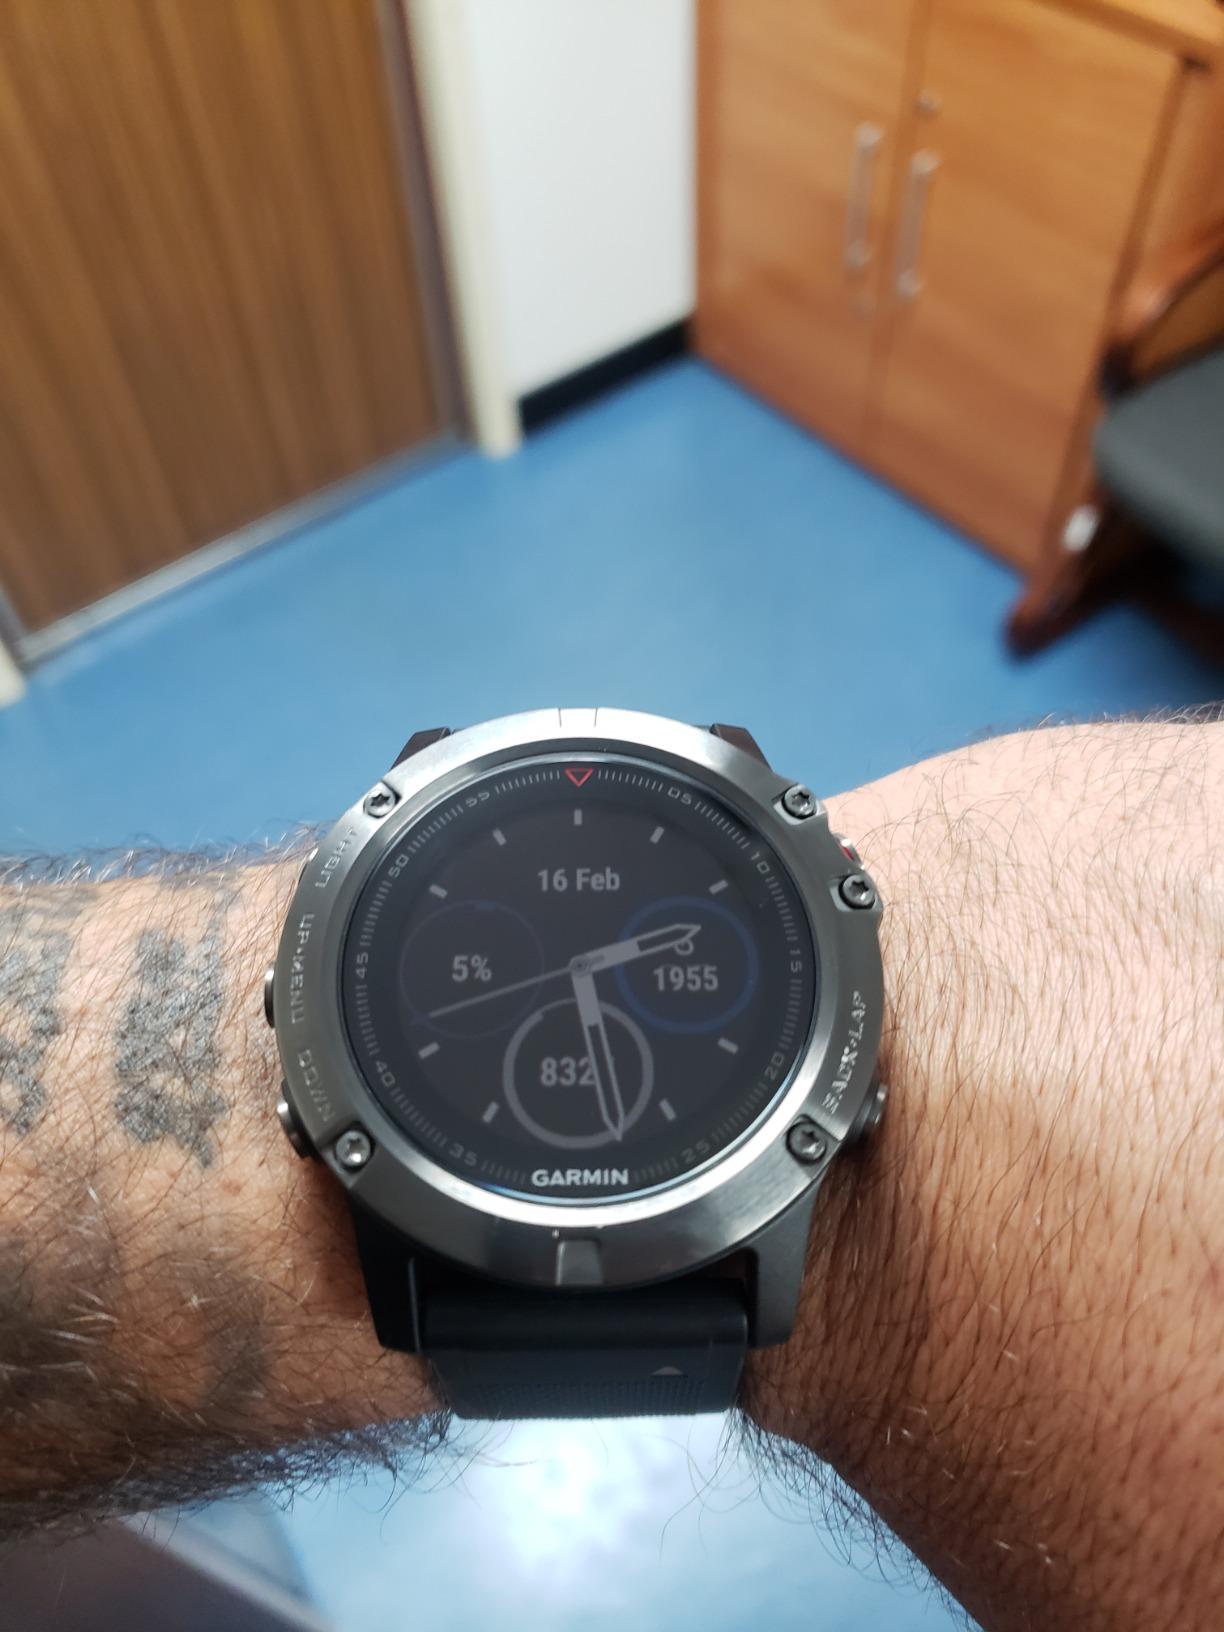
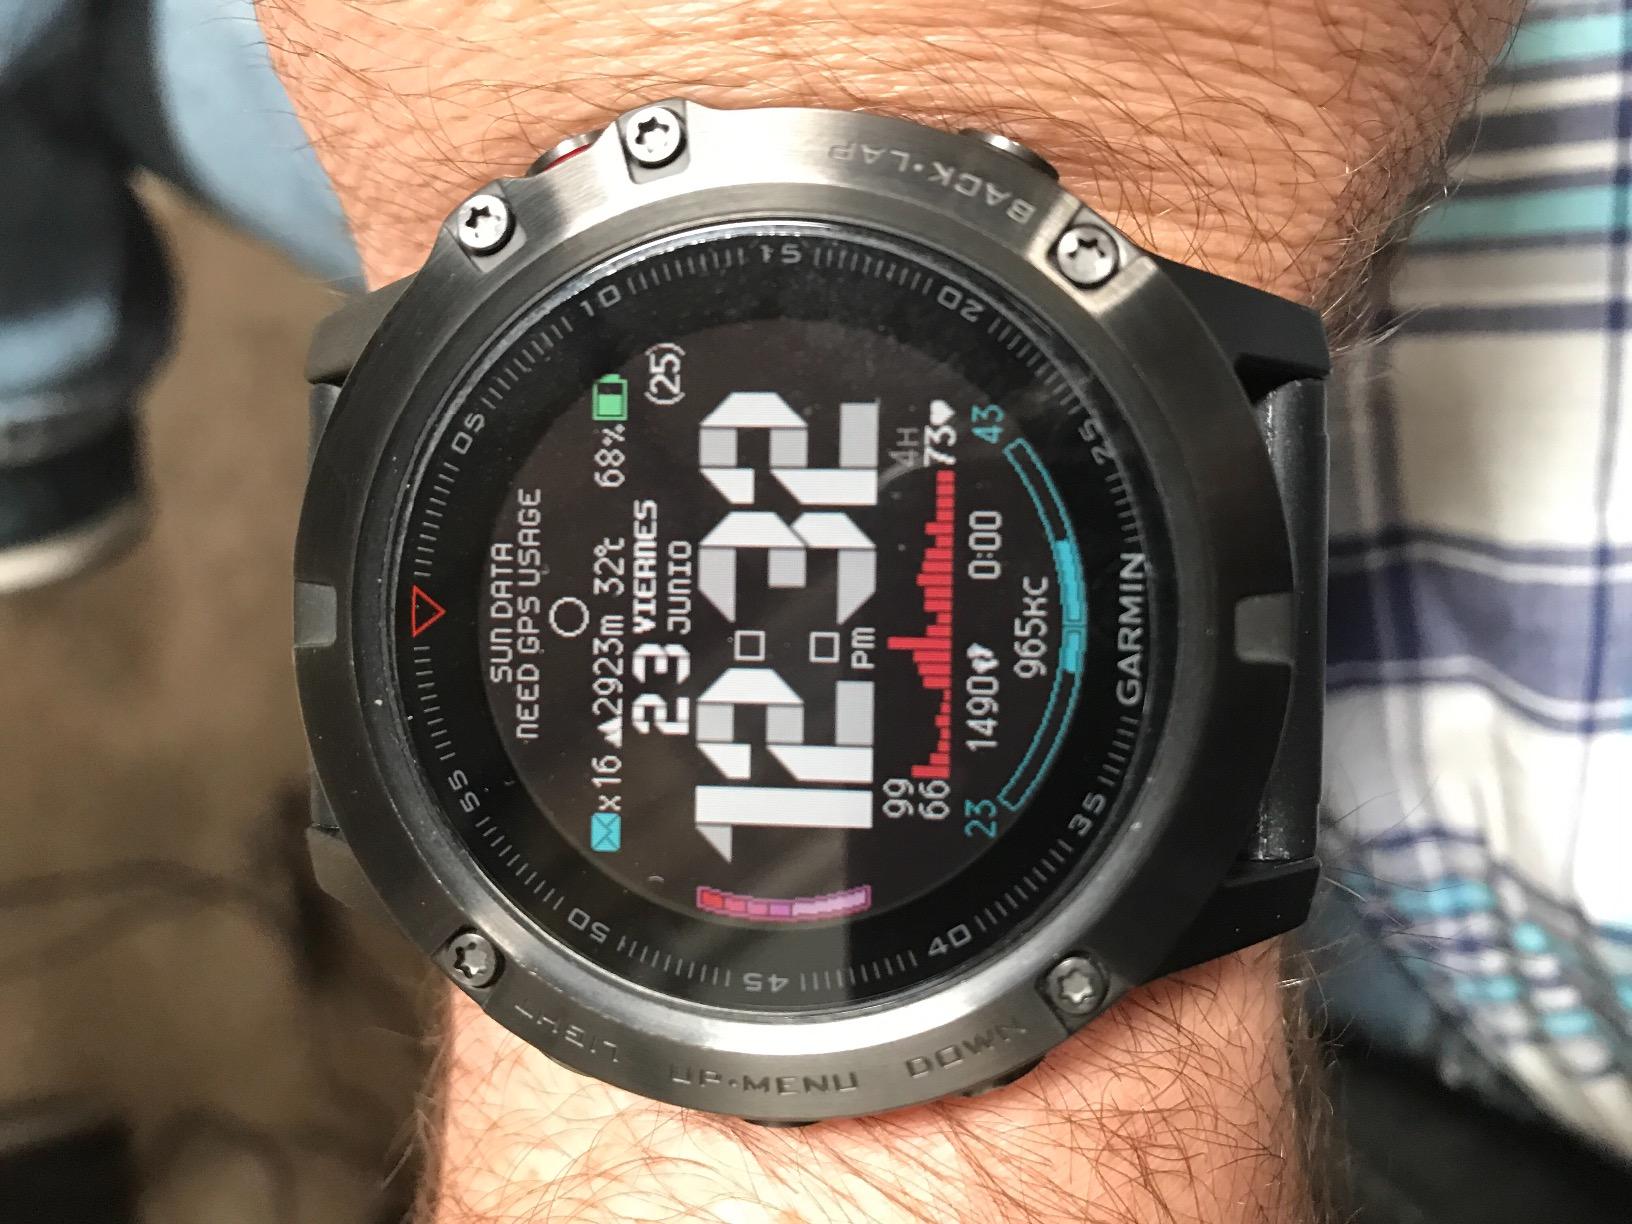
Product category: smartwatch
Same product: yes